2024 World Junior Ice Hockey Championships

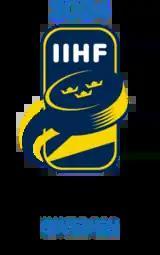

The 2024 World Junior Ice Hockey Championships ("2024 WJHC") was the 48th edition of the Ice Hockey World Junior Championship, held from 26 December 2023 to 5 January 2024. This was the seventh time Sweden hosted the WJHC, and the first time the competition was held in Gothenburg. The United States won their sixth championship, defeating host Sweden 6–2 in the gold medal game.